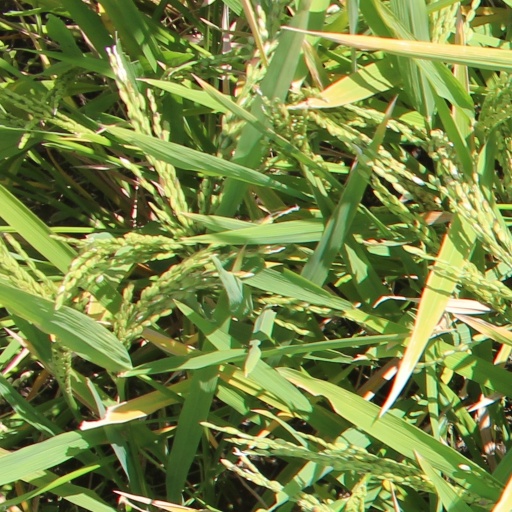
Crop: rice